The Best FIFA Football Awards 2017

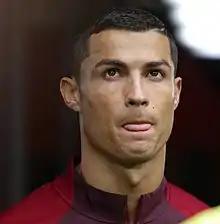
Cristiano Ronaldo, The Best FIFA Men's Player 2017

The Best FIFA Football Awards 2017 were held on 23 October 2017 in London, United Kingdom. The ceremony was held at the London Palladium and was hosted by Idris Elba and Layla Anna-Lee. Cristiano Ronaldo, Lieke Martens, Gianluigi Buffon, Zinedine Zidane and Sarina Wiegman were among the award-winners.